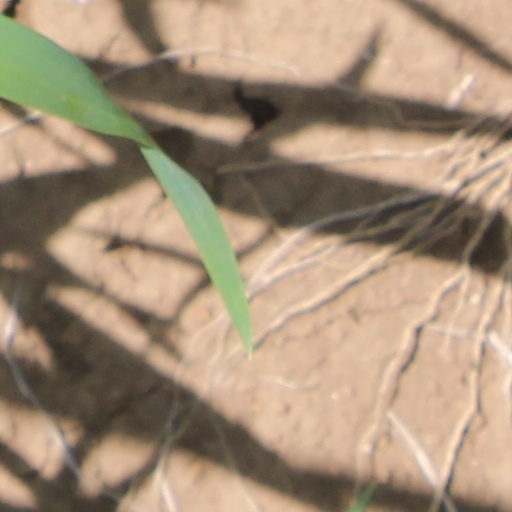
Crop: wheat